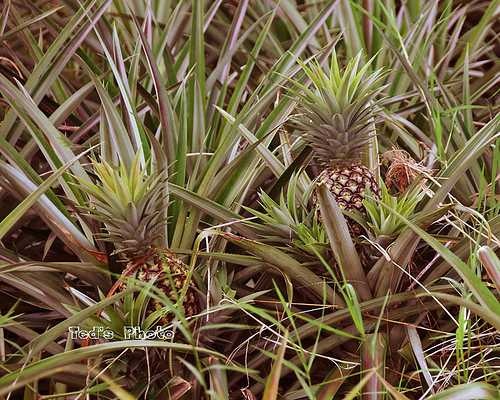
Label: Pineapple